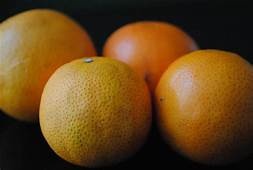
Label: mandarine